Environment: real
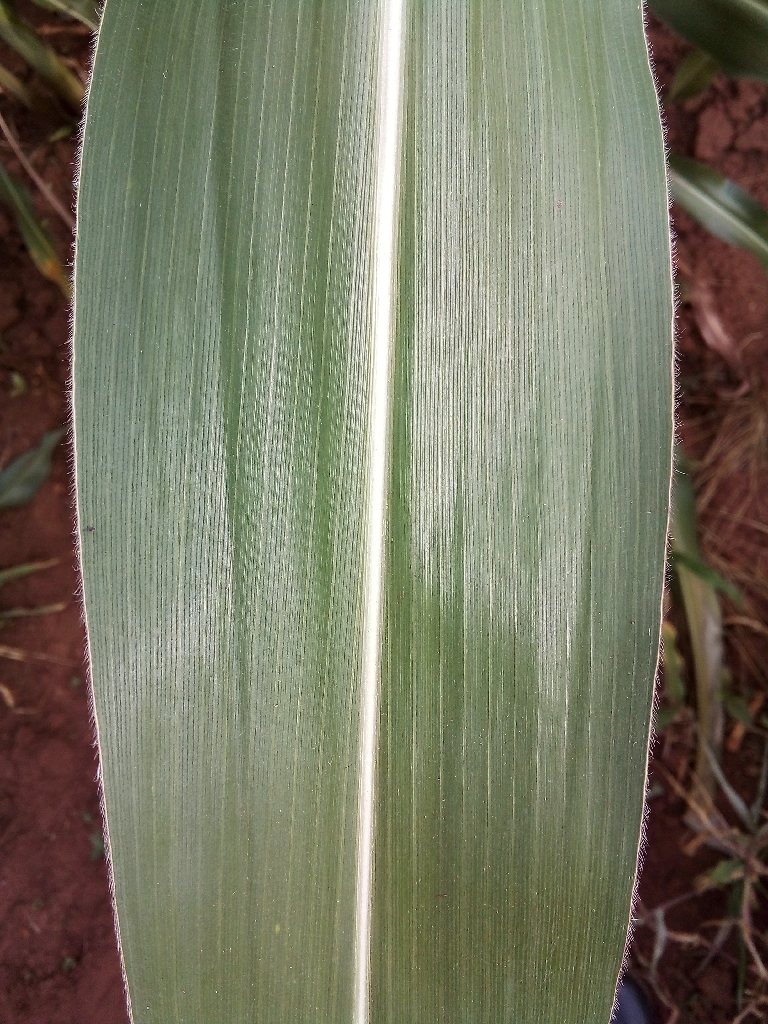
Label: healthy